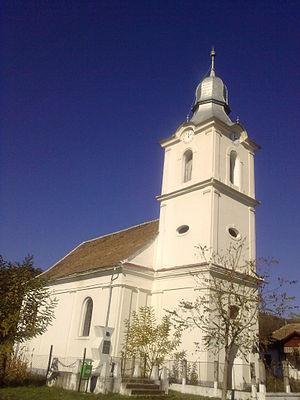
Secuieni est une commune roumaine du județ de Harghita, dans Pays sicule, dans la région historique de Transylvanie. Elle est composée des trois villages suivants: